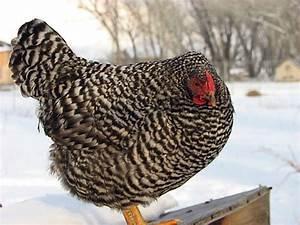
chicken